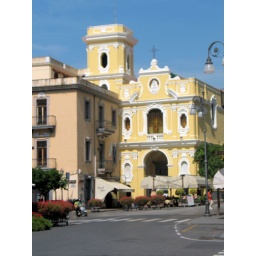
A pretty yellow building I saw in Sorrento